Jabal Zawiya

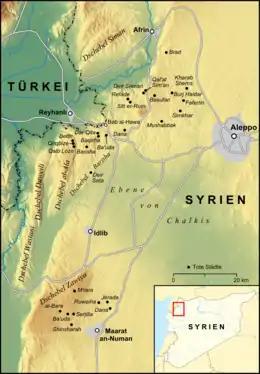
Mount Zāwiya part of the southern group of the Limestone Massif

Mount Zāwiya forms the southern group of the Limestone Massif of the western Aleppo plateau.